Decatonic scale

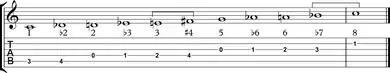
Four-semitone tritone scale

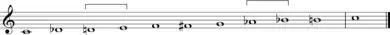
½–½–1–½–½"

A decatonic scale is a ten note musical scale. If the notes are ordered, a decatonic set has 3,628,800 permutations, however, in twelve tone equal temperament only six unordered ten note sets exist, 10-1—10-6: